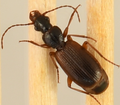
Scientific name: Cymindis neglecta
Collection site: Bartlett Experimental Forest NEON (BART), plot BART_068